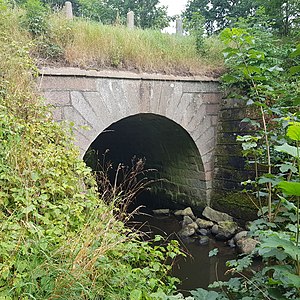
Hesselvad Bro
Hesselvad Bro set fra vest
Hesselvad Bro set fra vest
Hesselvad bro er fra 1850'erne og fører den gamle landevej over Åkær Å. Hesselvad betyder vadestedet ved Hassle kratte. Vejen er en del af den oprindelige vej mellem Ribe og Kolding der i 1790 var en del af hovedvej 1. Ved siden af vejen findes Hesselvad stenkiste.